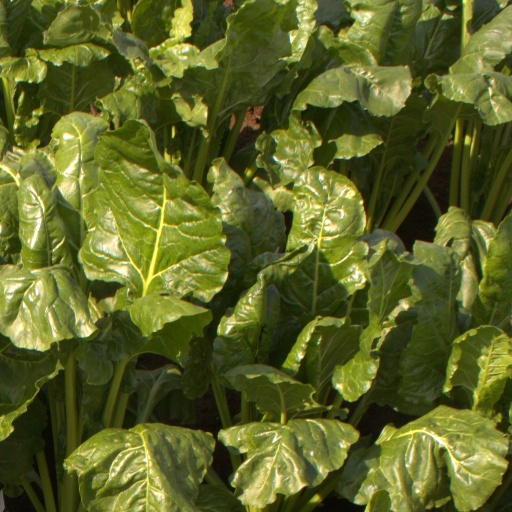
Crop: sugar beet